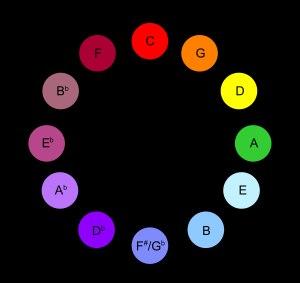
Le clavier à lumières, ou « Luce », tel qu'il apparaît dans la partition, est un instrument de musique inventé par Alexandre Scriabine pour l'exécution de son œuvre Prométhée ou le Poème du feu. En pratique, une seule version de cet instrument a été construite, pour l'interprétation de Prométhée à New York, en 1915. L'instrument devait être un clavier, chaque note correspondant à une couleur selon le système synesthésique de Scriabine, indiqué dans la partition. Cependant, de nombreux chercheurs en synesthésie ont émis des doutes quant au fait que Scriabine était réellement synesthète.